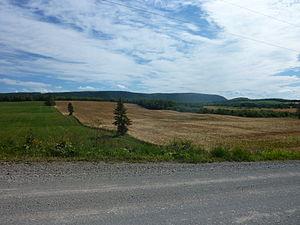
Champs à Saint-Damase dans La Matapédia
Saint-Damase est une municipalité de paroisse canadienne du Bas-Saint-Laurent d'environ 400 habitants située à l'extrémité nord-ouest de la municipalité régionale de comté de La Matapédia au Québec.